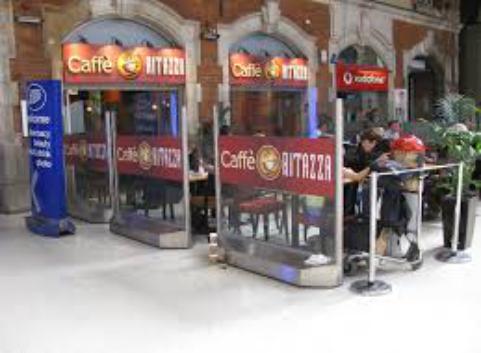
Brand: Caffe Ritazza
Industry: Food